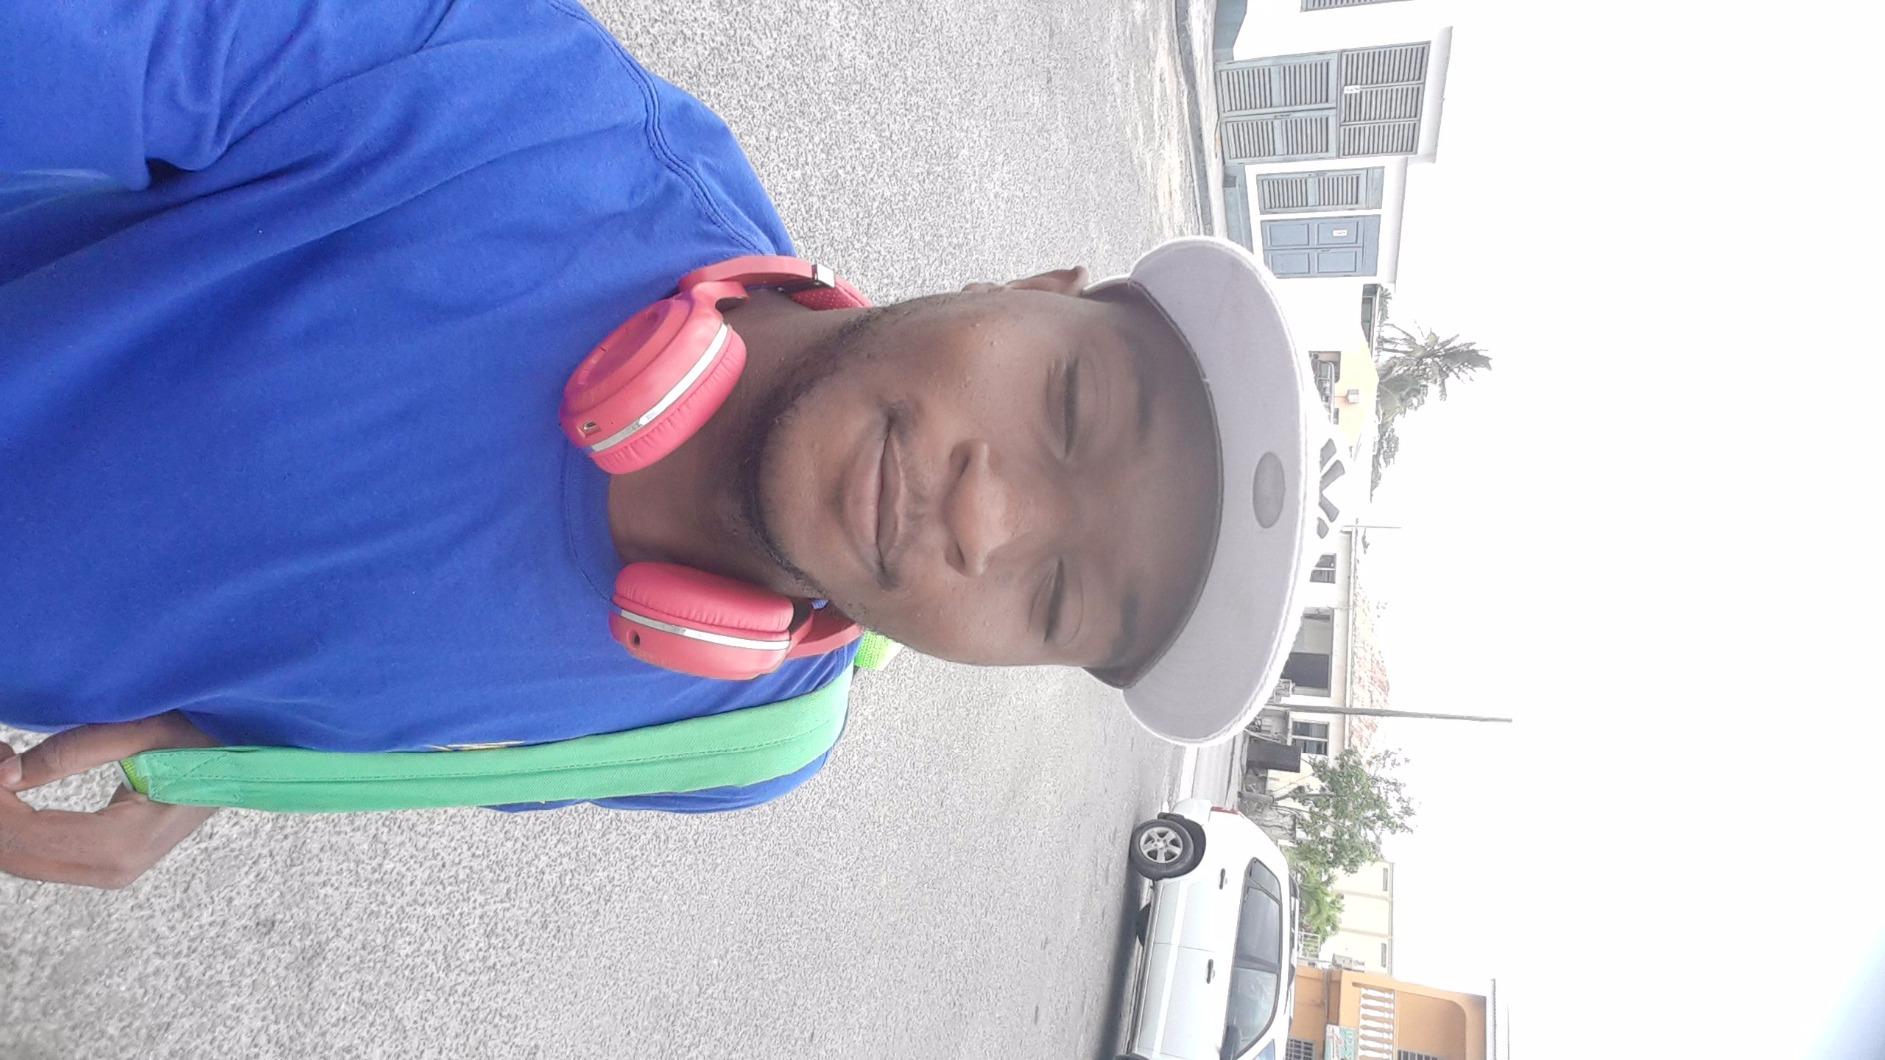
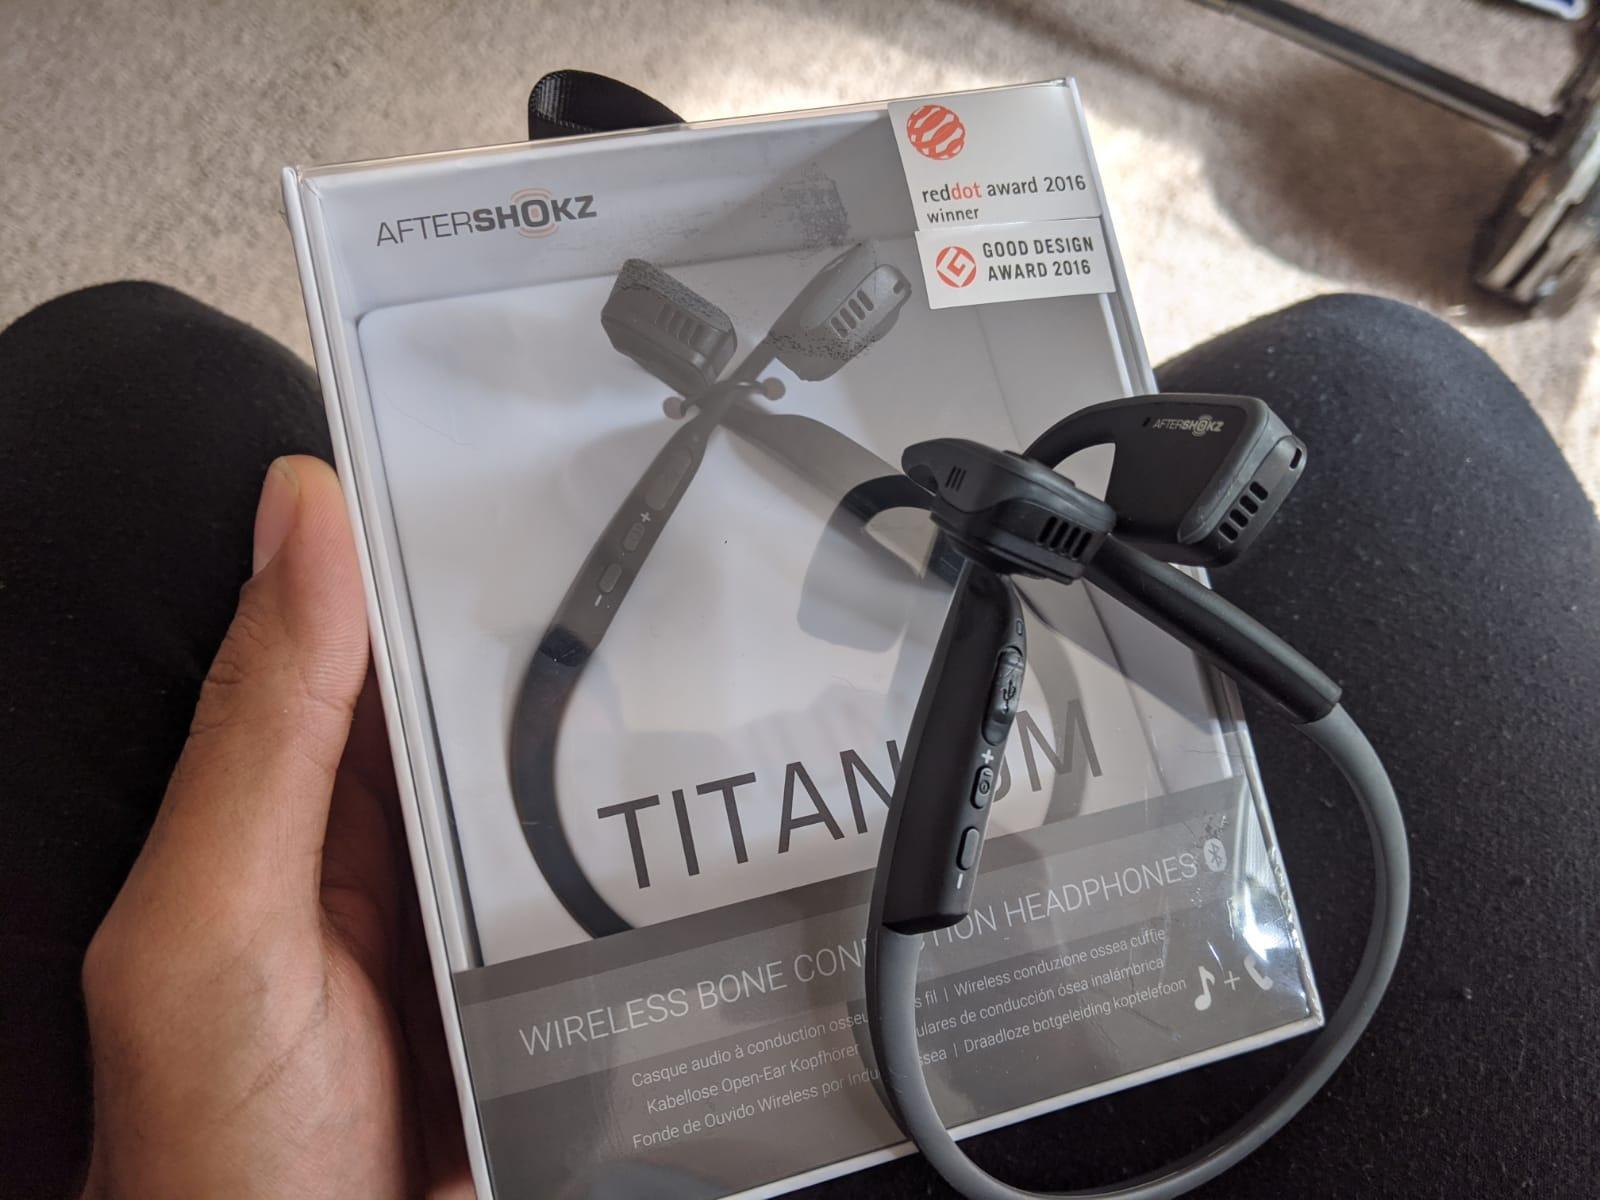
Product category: headphones
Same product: no